Crows (manga)

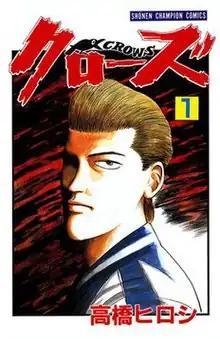
Cover of the first "Crows" volume

is a Japanese high school delinquent manga series by Hiroshi Takahashi. It has the same setting and also shares some characters with Takahashi's later manga "QP" and "Worst".